The Aerosmurf

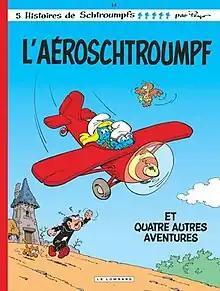
Cover of the French-language version

The Aerosmurf (original French title: "L'Aéroschtroumpf") is the fourteenth album of the original French-language Smurfs comic series created by Belgian artist Peyo. Apart from the titular one, it contains other four stories: "The Gluttony of the Smurfs", "The Masked Smurfer", "Puppy and the Smurfs" and "Jokey Smurf's Jokes".